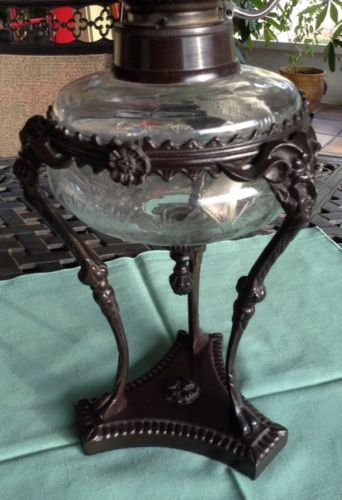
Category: lamp